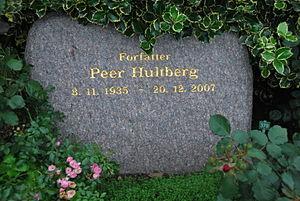
Peer Hultberg est un écrivain et psychanalyste danois.